Upper Logging Lake Snowshoe Cabin

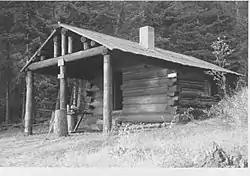

The Upper Logging Lake Snowshoe Cabin was built in 1925 in Glacier National Park. The National Park Service Rustic as a shelter (about one day's travel, or eight to twelve miles) for rangers patrolling the backcountry. The design is similar to that used in Yellowstone National Park, which was in turn adapted from U.S. Forest Service shelters, which were themselves adaptations of trapper cabins.